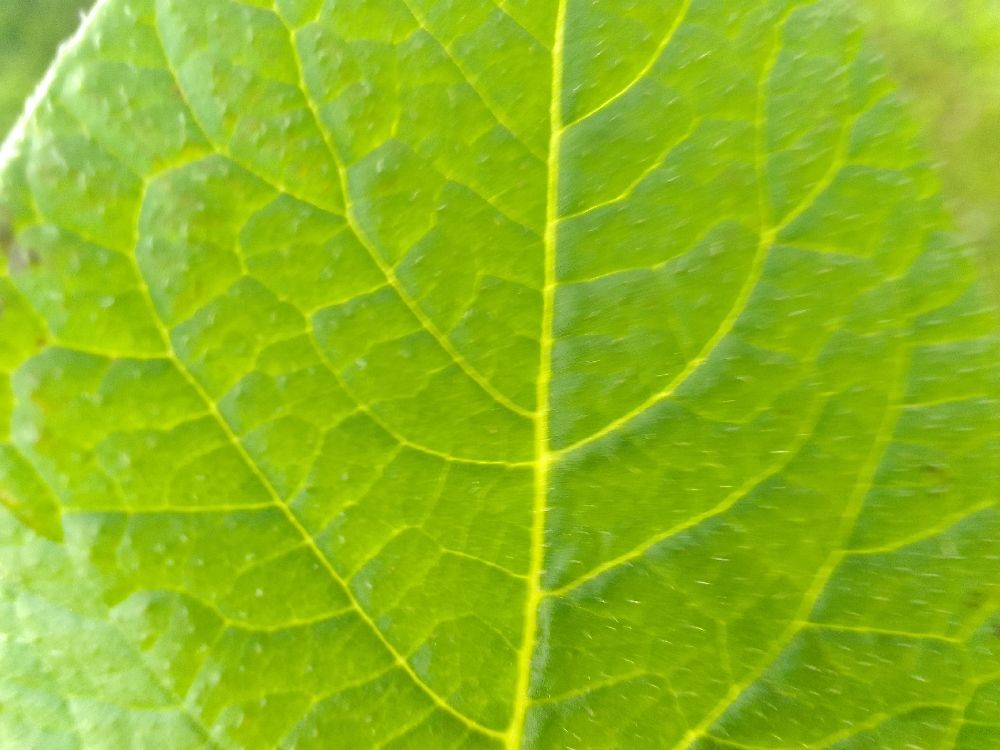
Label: Healthy